JoJo (singer)

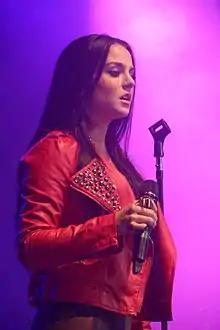
JoJo in 2011

Musically, JoJo is considered to be primarily a pop and R&B artist; however, the majority of her singles tend to lean more towards the former as a marketing tool. "Prefix"'s Norman Meyers observed that "As an adolescent white girl singing mainstream R&B, her singles have leaned toward pop to snag sales ... But the list of producers on "The High Road ..." shows that Jojo is more concerned with harder beats and soulful sounds." JoJo is a mezzo-soprano and her singing voice has been widely acclaimed by music critics, one of whom ranked it among "the best in the game", while her R&B recordings have been compared to the likes of R&B singers Brandy and Monica. Describing her as a "vocal phenom", "Entertainment Weekly"s Leah Greenblatt enthused that JoJo is "capable of Mariah Carey-style upper-register flourishes". Vocally, critics frequently draw comparisons between JoJo and singers Kelly Clarkson and Beyoncé, while "Slant Magazine"'s Sal Cinquemani remarked that the singer "could very well be the next Teena Marie".